Rodolfo Abularach

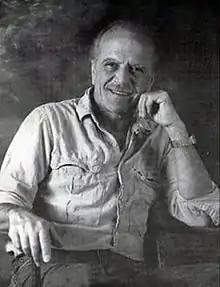
Photo of Rodolfo Abularach

Rodolfo Abularach (January 7, 1933 – August 30, 2020) was a Guatemalan painter and printmaker of Palestinian descent.